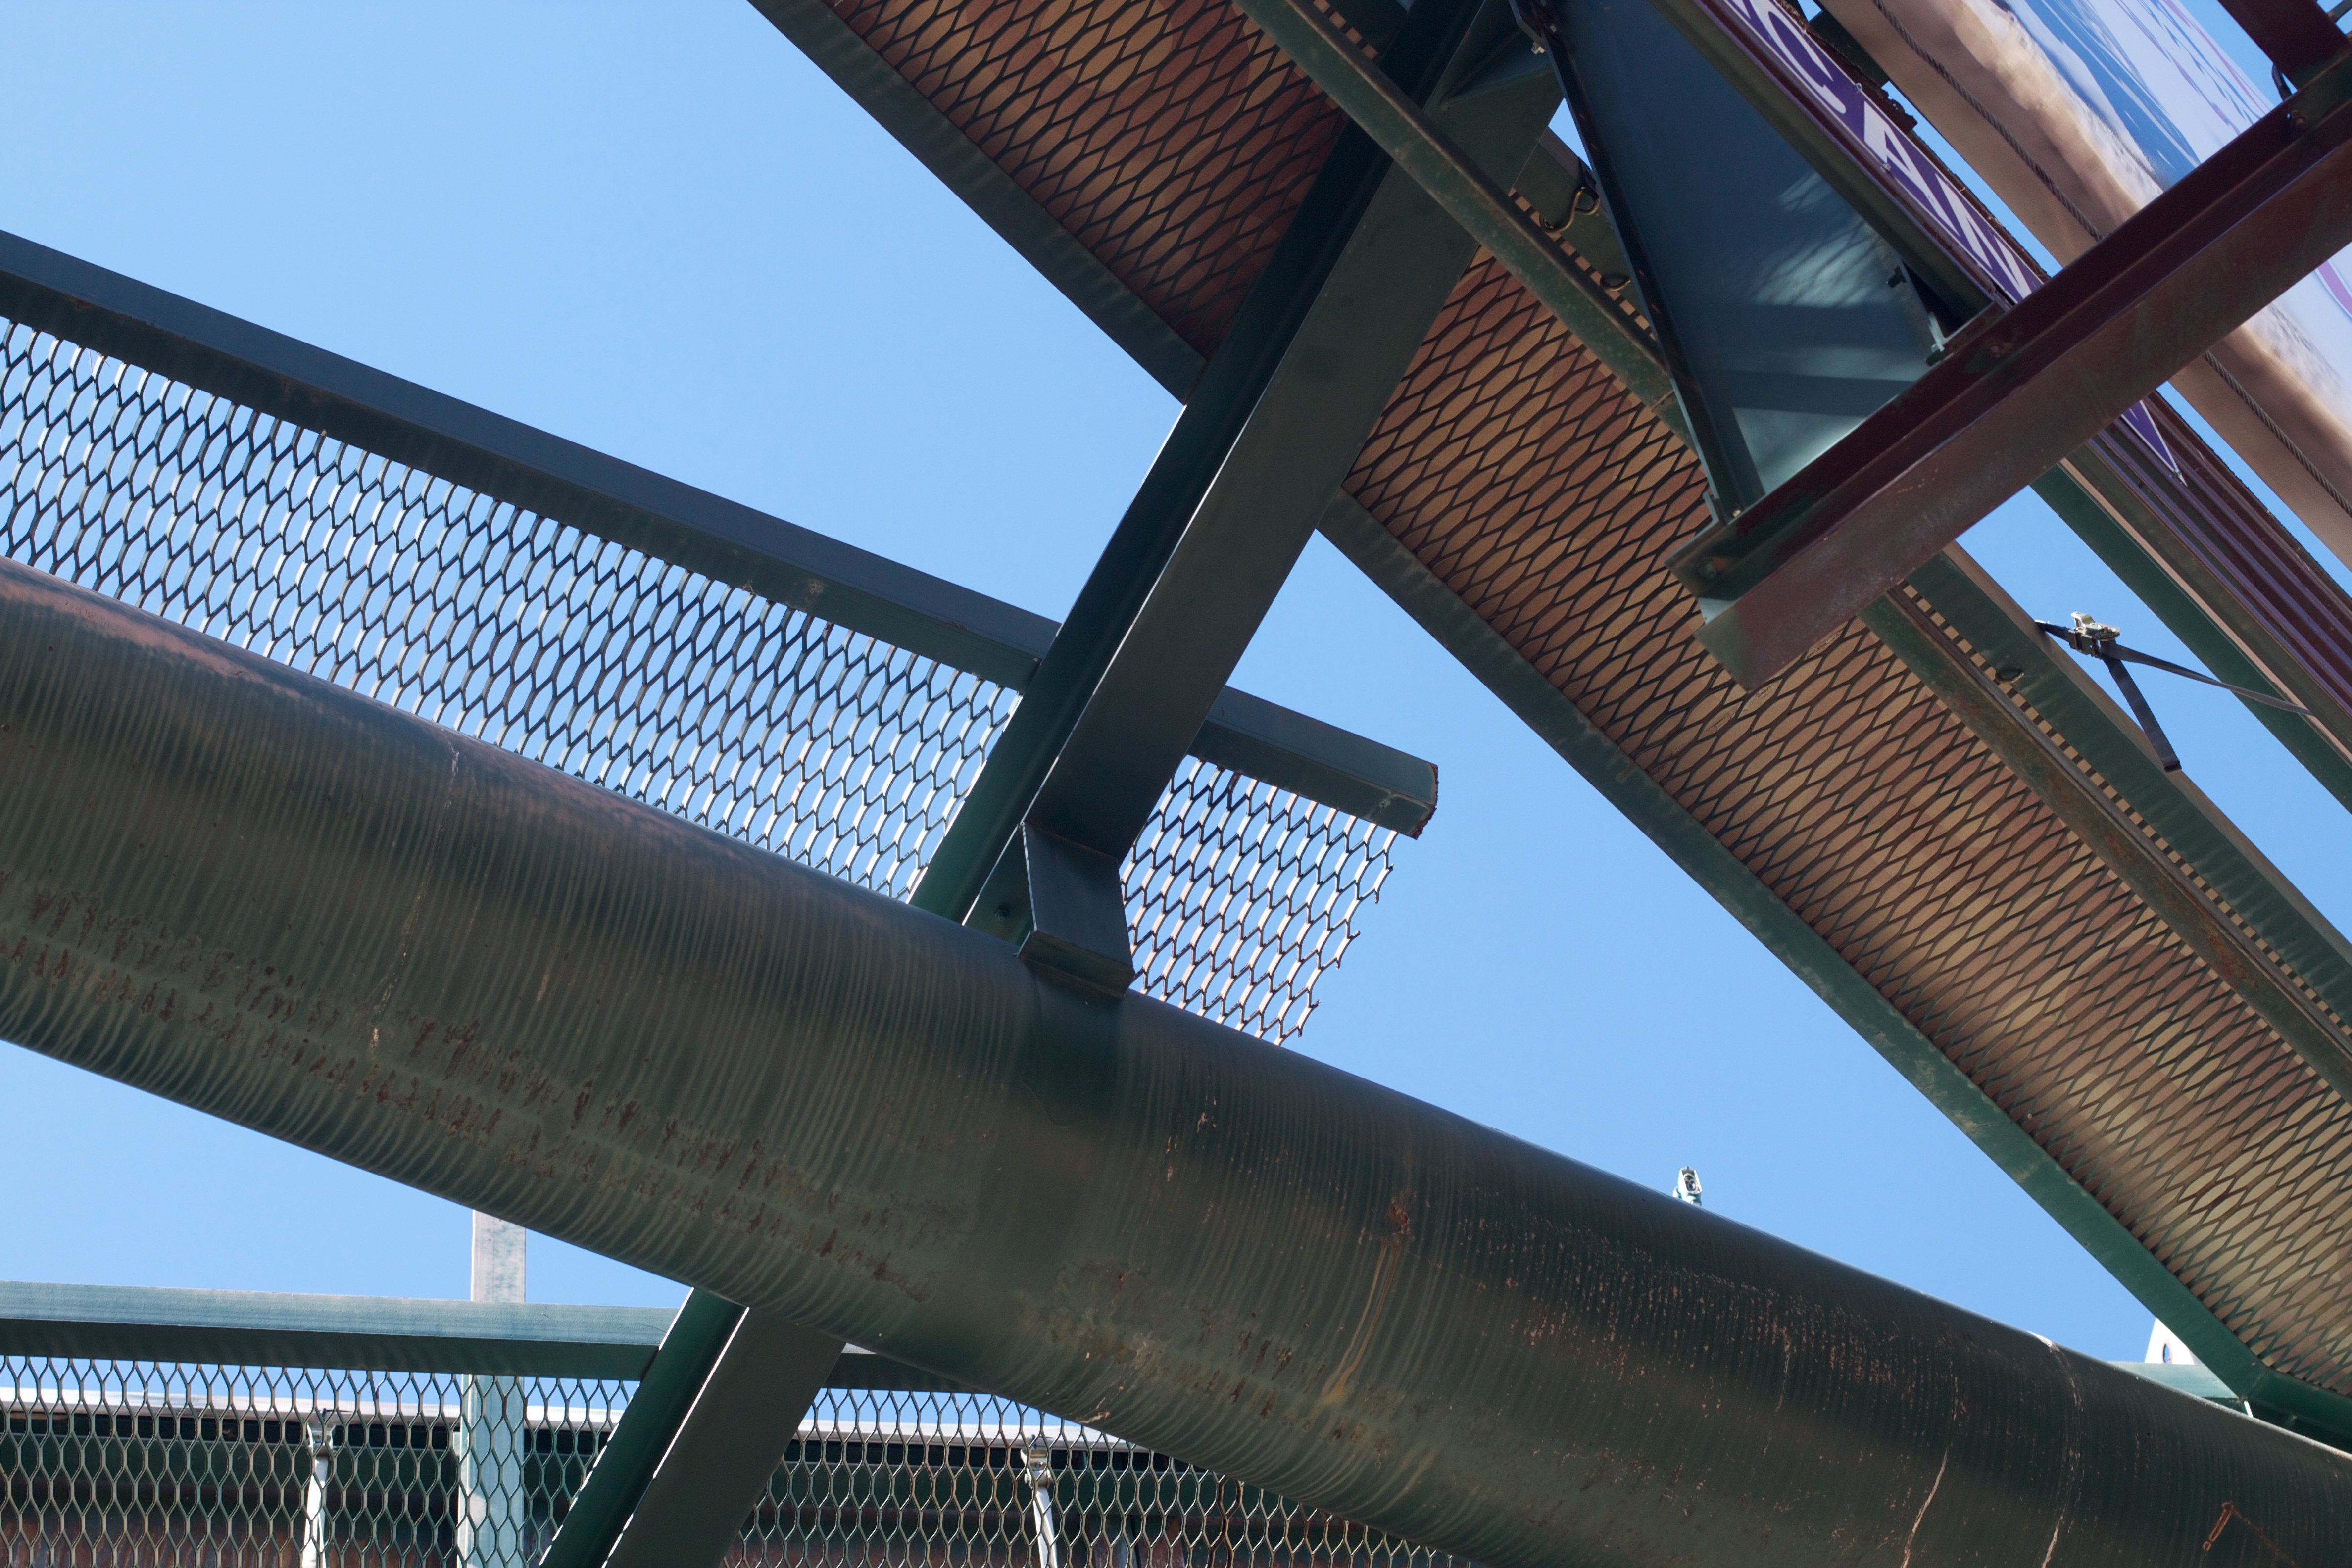
structure, line, blue, window covering